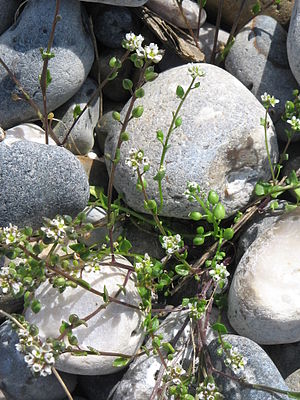
Dansk kokleare
Dansk kokleare er en enårig, 10-20 cm høj plante i korsblomst-familien. Arten er udbredt langs Vesteuropas kyster. Dansk kokleare er kendetegnet ved, at de nedre stængelblade er stilkede og ofte trelappede, mens de øvre er ustilkede med spydformet, ikke omfattende grund. De hvide eller sjældnere rødlige blomster er 6-7 mm. Skulperne er kugleformede og 4-7 mm lange.